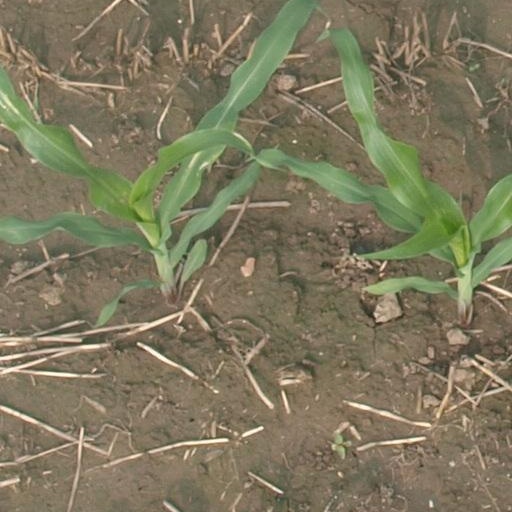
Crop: maize; corn